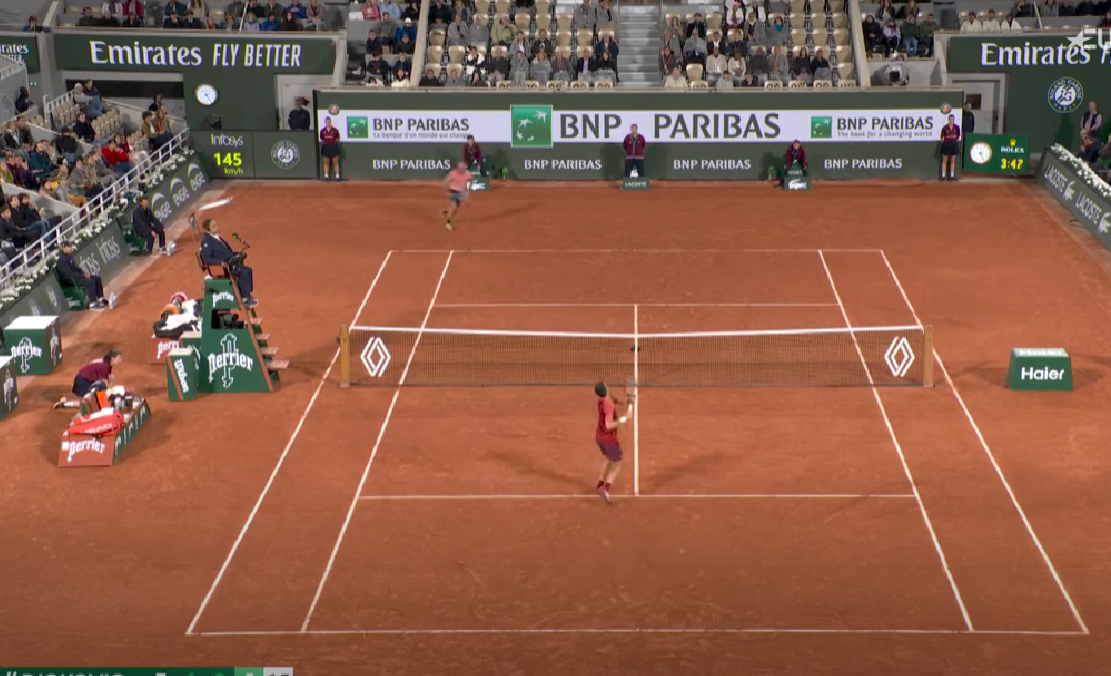
The player A is at the T-zone of the court while player B is at the baseline.